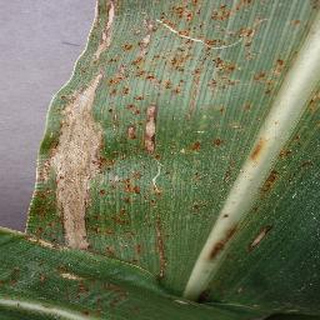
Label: corn_northern_leaf_blight